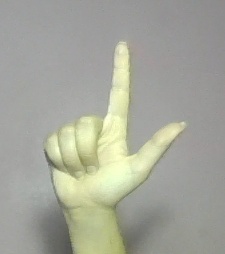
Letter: laam